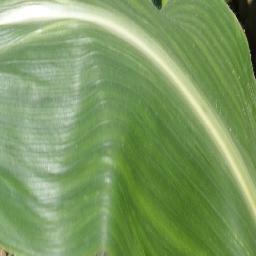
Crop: corn
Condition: (maize)_healthy